1911 Pittsburgh Panthers football team

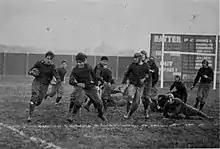
Pitt fullback Hube Wagner going around the end against Carlisle in 1911 game

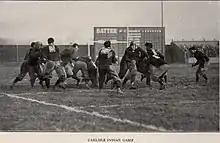
1911 Pitt versus Carlisle football game action

The undefeated Carlisle Indians coached by Glen Scobey Warner returned to Pittsburgh on October 21 to seek revenge for the 14 to 3 defeat they suffered in the 1909 season. Pitt had not given up a point in eleven straight games and outscored the opposition 327–0. Twelve thousand fans spent the afternoon at Forbes Field watching the action. The Pitt band and Cheerleaders George Kirk and his assistant Dick Johnson led the students, who were stationed in their newly constructed bleachers along the right field line, in their cheers throughout the game. Both teams wore numbers on their jerseys so the fans could spot their favorite players.